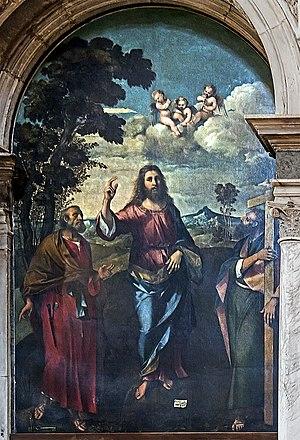
La basilique des Saints Jean et Paul est l'un des édifices médiévaux religieux les plus imposants de Venise. Il fait figure de Panthéon de la Sérénissime en raison du grand nombre de doges et d’autres personnages importants qui y furent enterrés à partir du XIIIᵉ siècle. L’église est située sur le campo du même nom dans le sestiere de Castello.